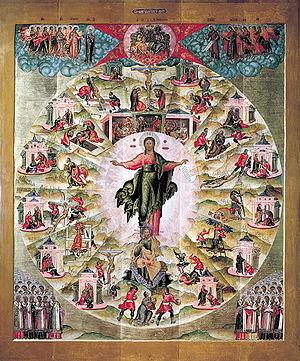
Le récit des Actes des Apôtres, cinquième livre du Nouveau Testament, est la seconde partie de l’œuvre dédiée « à Théophile » et attribuée à Luc par la tradition chrétienne comme par les chercheurs modernes, la première partie étant l'Évangile selon Luc. Le récit rapporte les débuts de la communauté chrétienne, avec l'Ascension suivie de la Pentecôte, et relate essentiellement la prédication de Paul de Tarse. Il se termine avec la première venue de Paul à Rome au début des années 60.